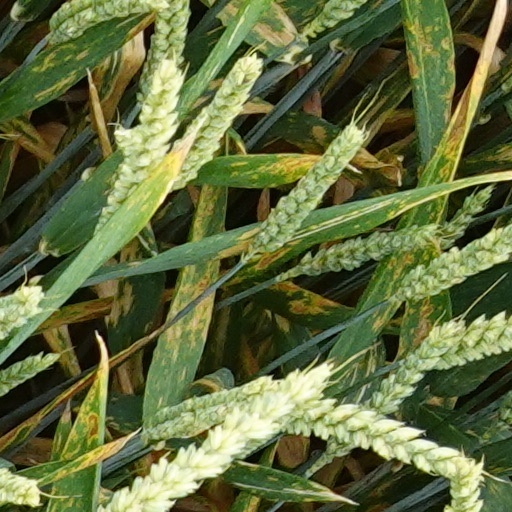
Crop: wheat